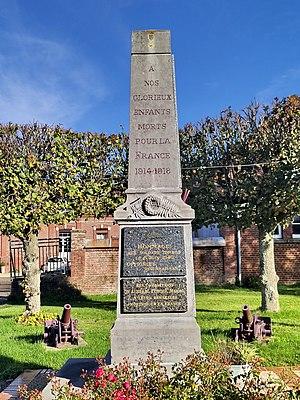
Offignies, Somme, France
Offignies est une commune française située dans le département de la Somme, en région Hauts-de-France.